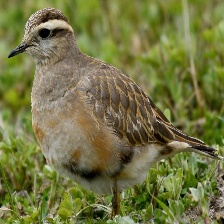
Species: INLAND DOTTEREL
Scientific name: CHARADRIUS AUSTRALIS